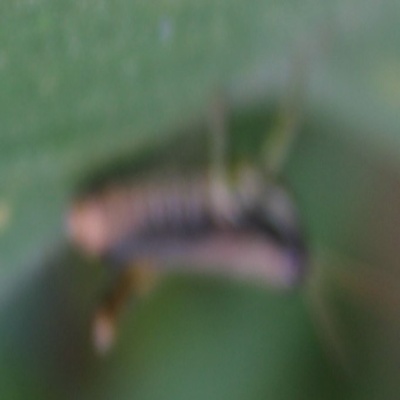
Crop: Maize
Condition: grasshoper